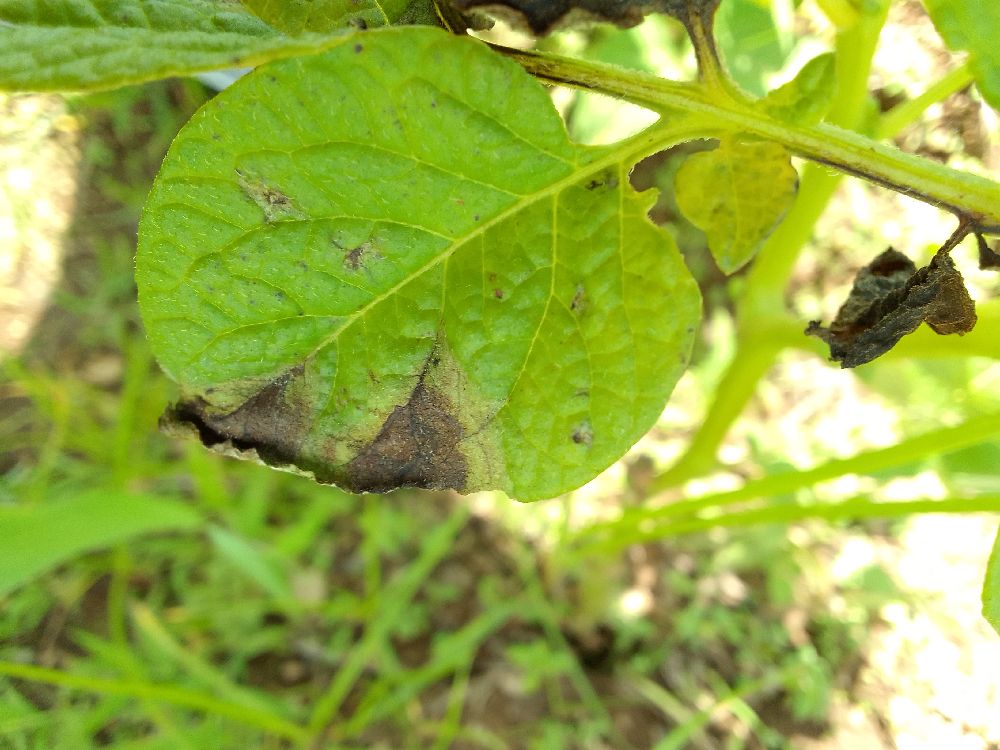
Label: Late blight